Orson Scott Card

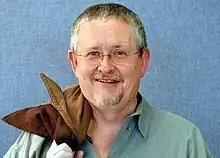
Card at Life, the Universe, & Everything in 2008

Orson Scott Card (born August 24, 1951) is an American writer known best for his science fiction works. , he is the only person to have won a Hugo Award and a Nebula Award in consecutive years, winning both awards for his novel "Ender's Game" (1985) and its sequel "Speaker for the Dead" (1986). A feature film adaptation of "Ender's Game", which Card coproduced, was released in 2013. Card also wrote the Locus Fantasy Award-winning series "The Tales of Alvin Maker" (1987–2003). Card's fiction often features characters with exceptional gifts who make difficult choices with high stakes. Card has also written political, religious, and social commentary in his columns and other writing; his opposition to homosexuality has provoked public criticism.